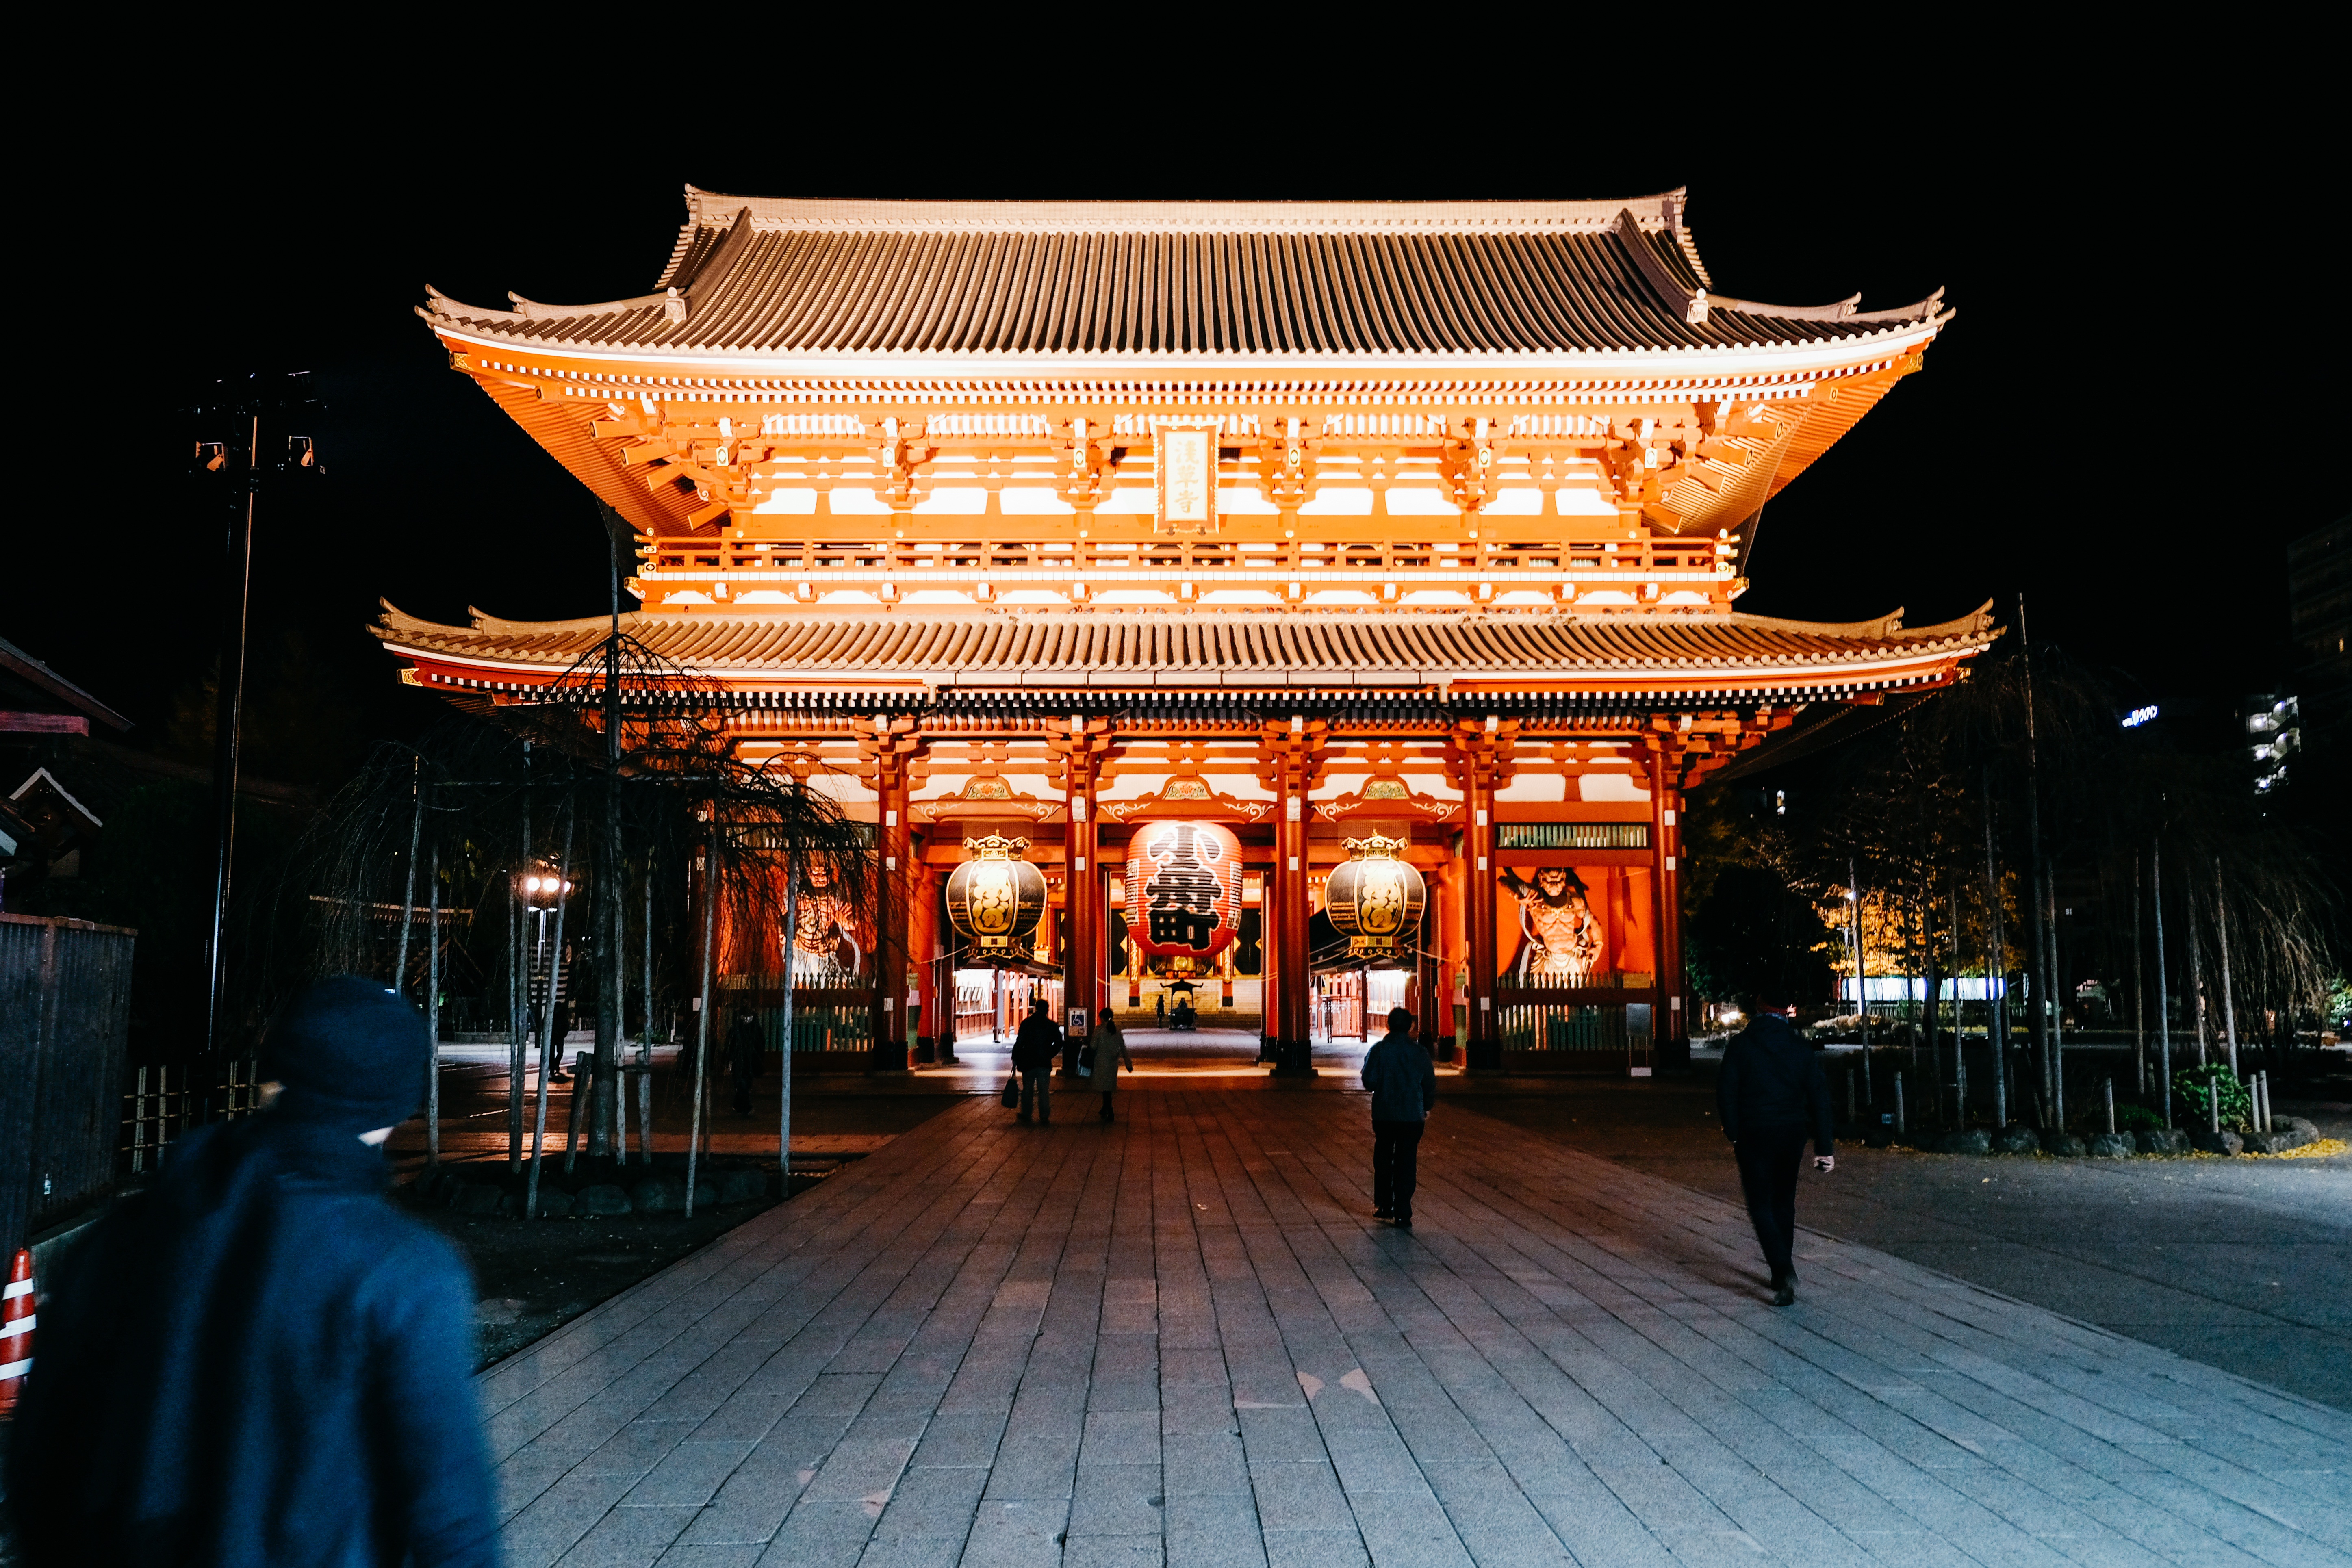
chinese architecture, landmark, building, night, shinto shrine, temple, shrine, palace, place of worship, plaza